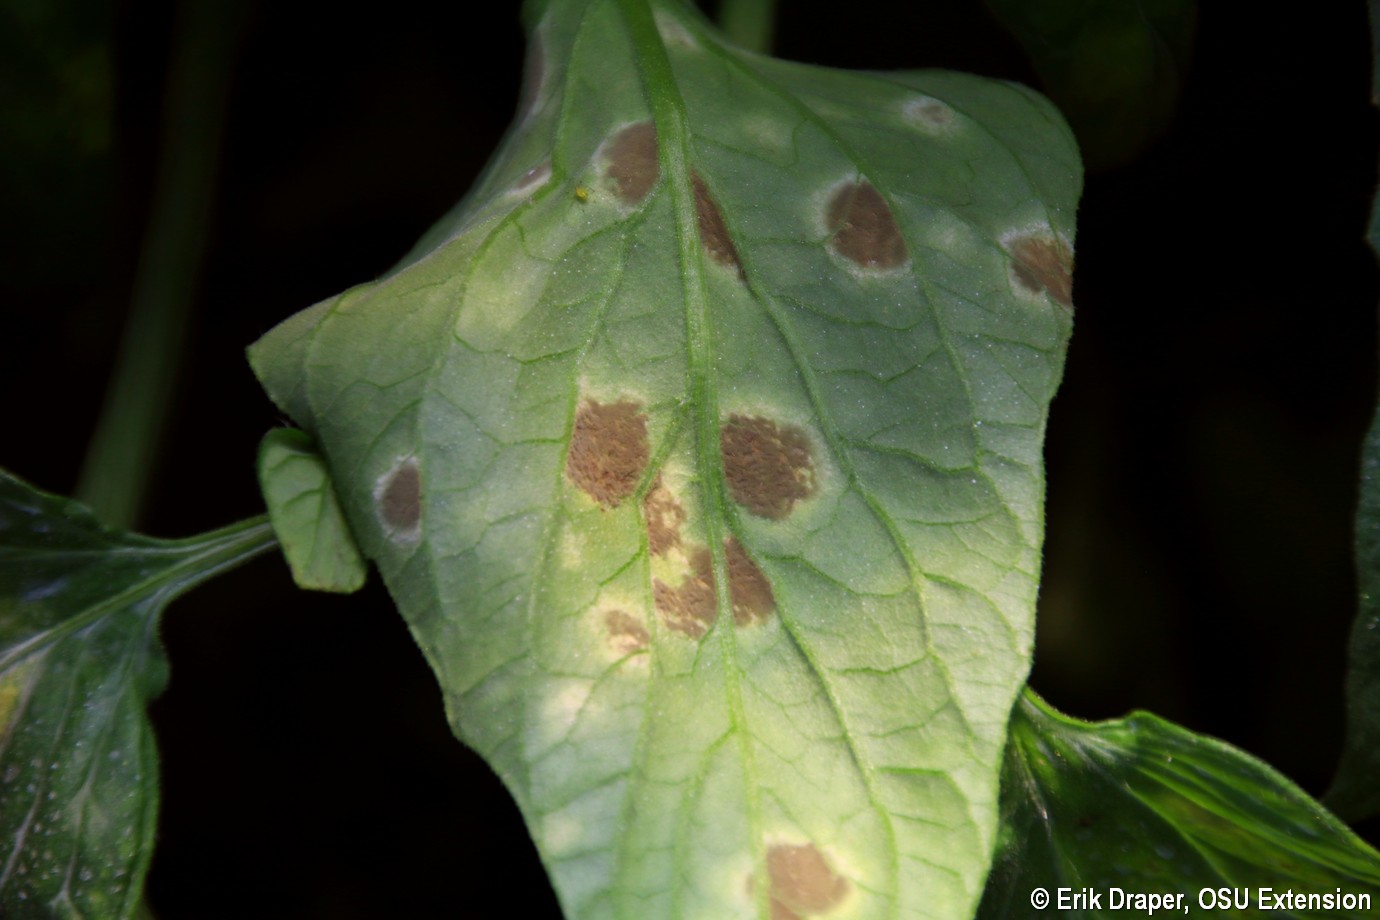
Plant: Tomato
Disease: tomato leaf mold